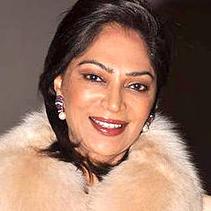
Age: 64